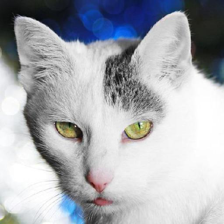
Label: animals